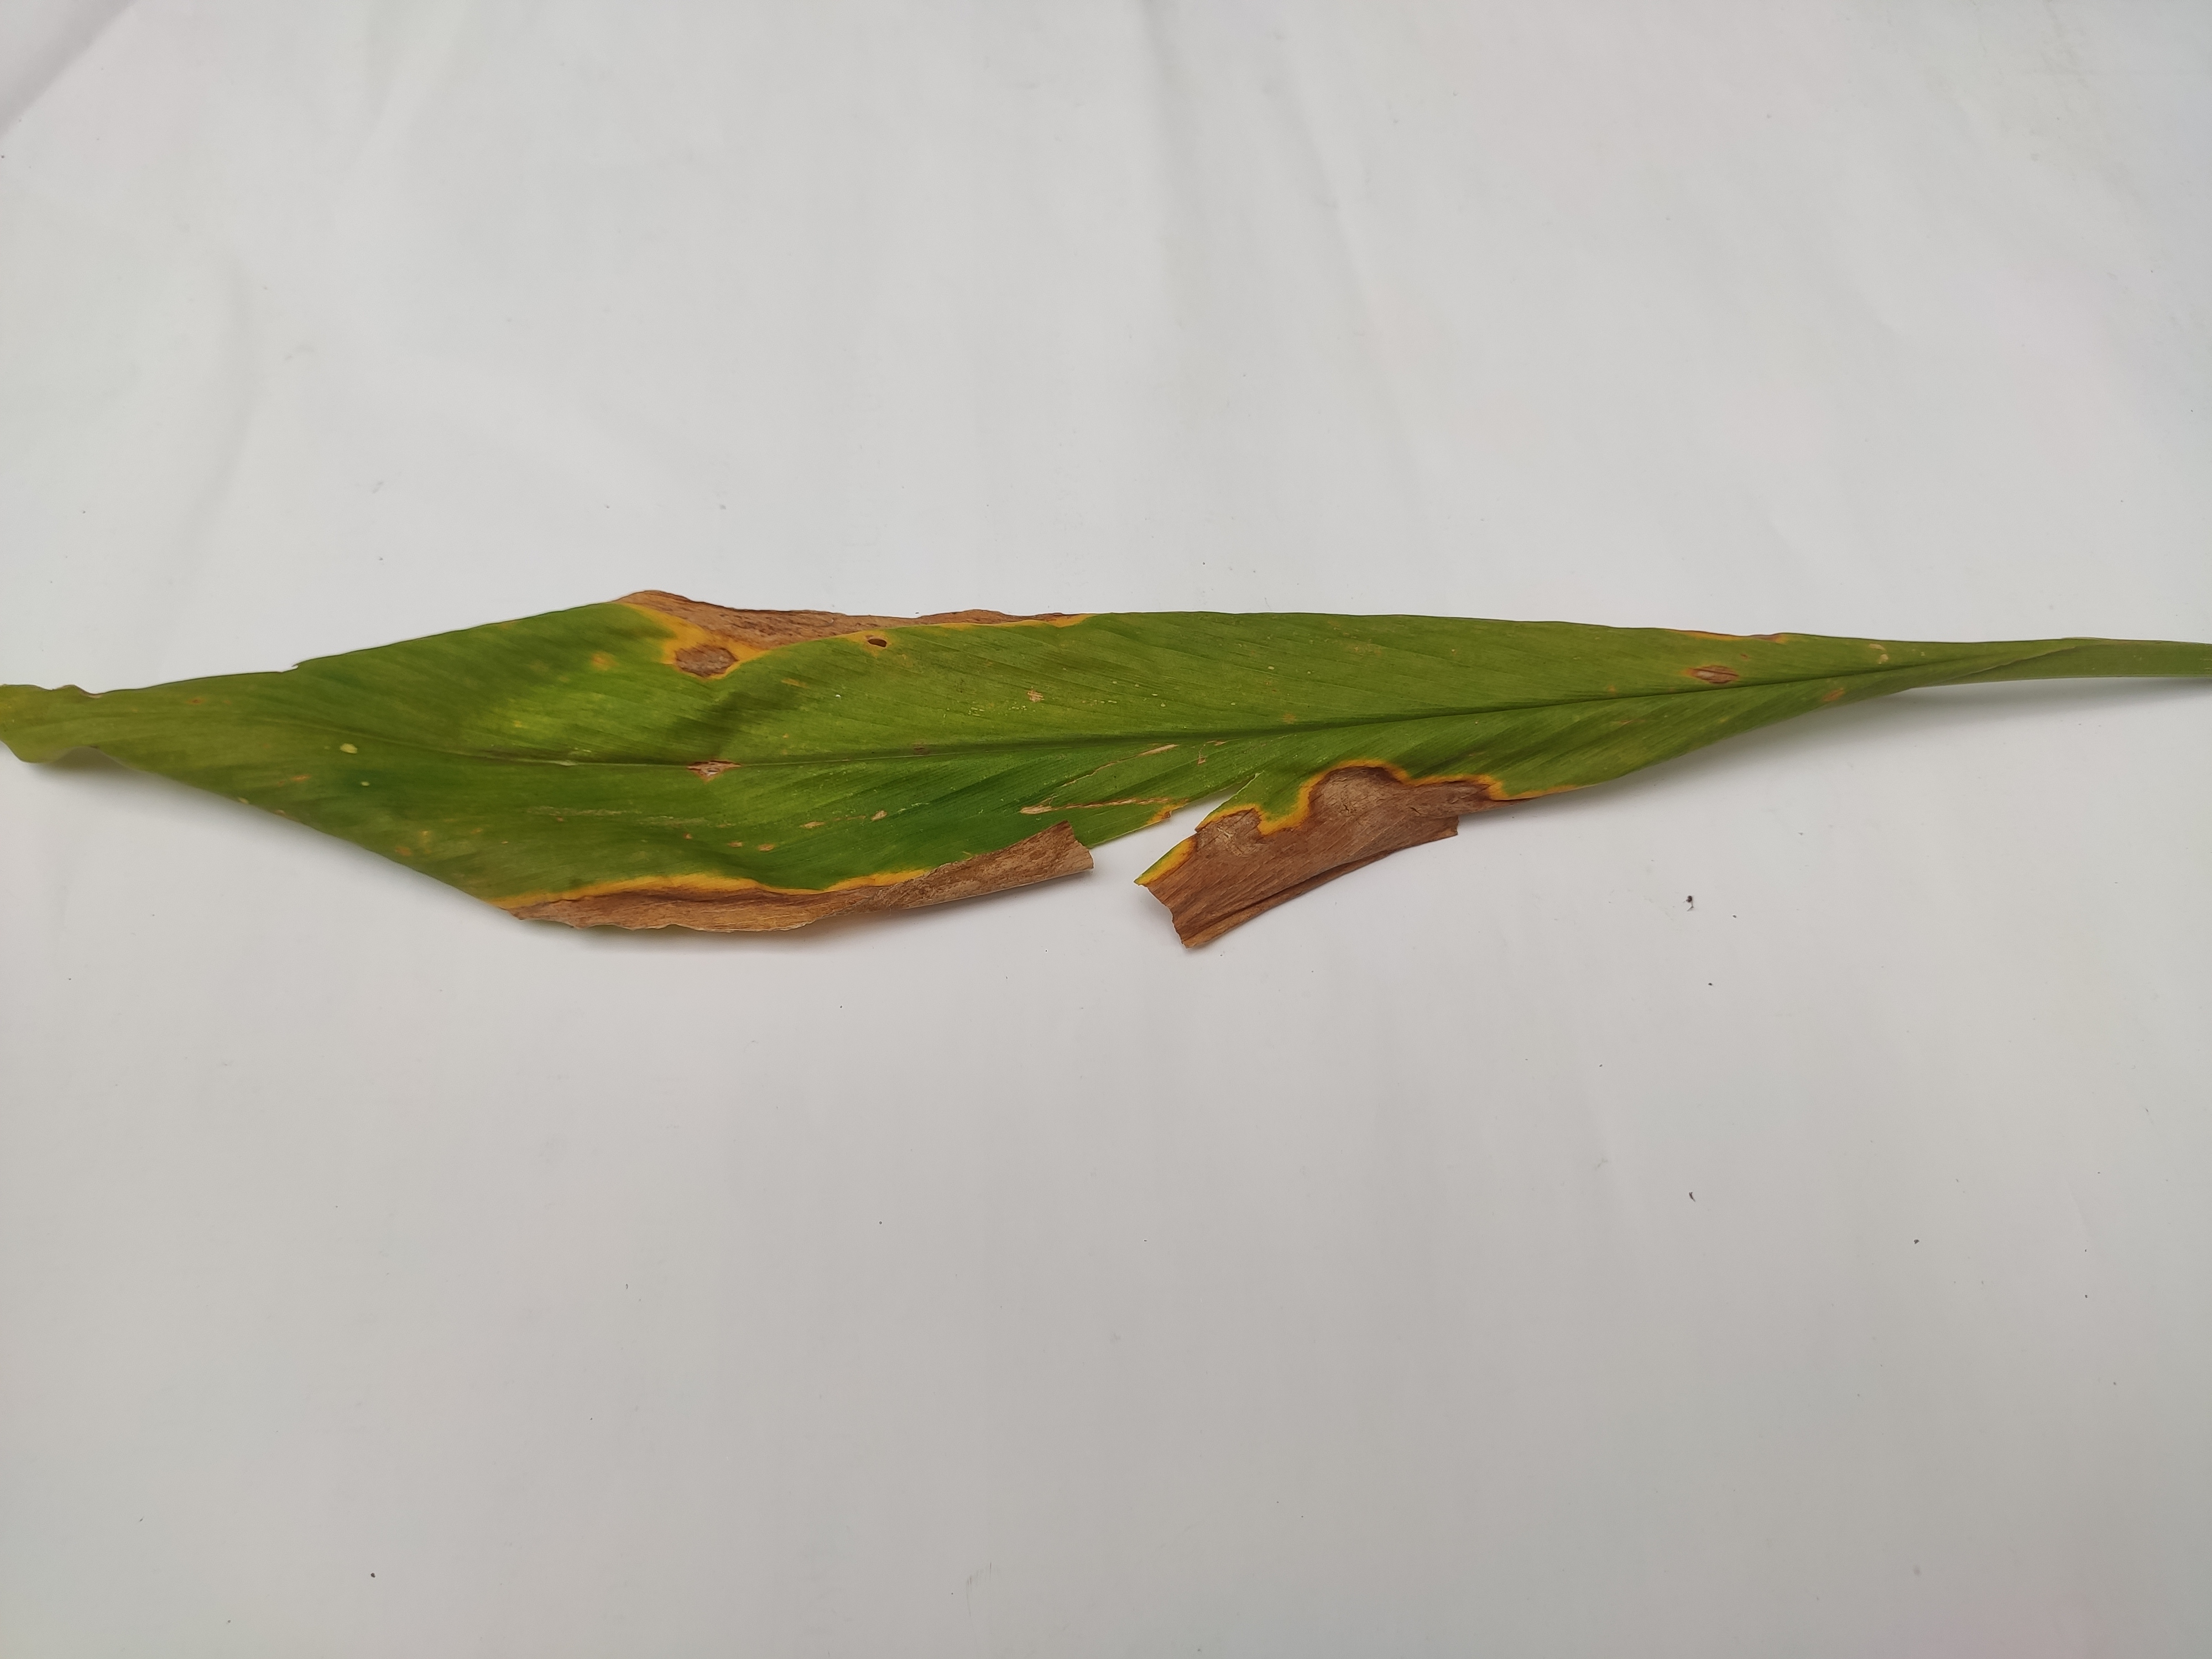
Label: Blotch